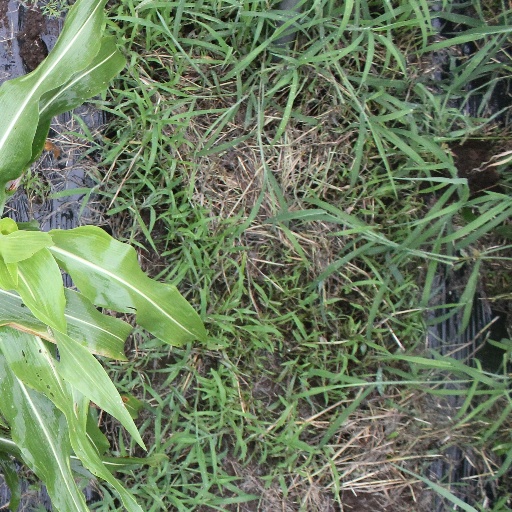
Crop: sorghum